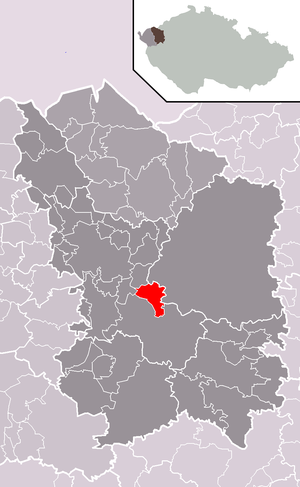
Stružná est une commune du district et de la région de Karlovy Vary, en République tchèque. Sa population s'élevait à 547 habitants en 2018.